Herrenchiemsee convention

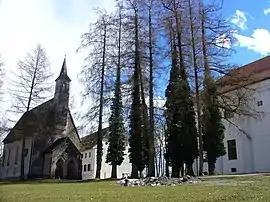
Herrenchiemsee Abbey

The Constitutional Convention at Herrenchiemsee was a meeting of constitutional experts nominated by the minister-presidents of the Western States of Germany, held in August 1948 at former Herrenchiemsee Abbey in Bavaria. It was part of the process of drafting and adopting the current German constitution, the Basic Law ("Grundgesetz"). The draft document prepared by the Herrenchiemsee convention served as a starting point for the deliberations of the "Parlamentarischer Rat" in Bonn during 1948 and 1949.